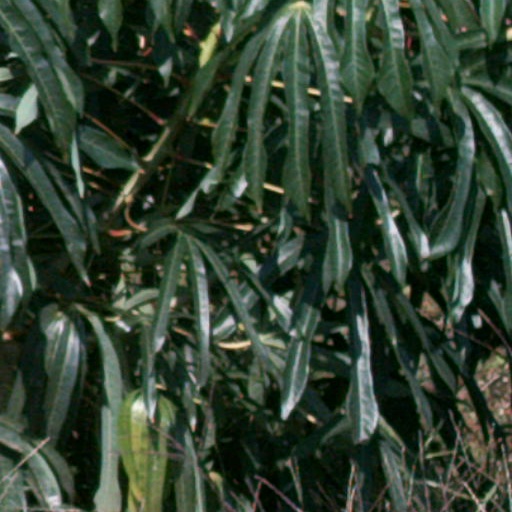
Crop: cassava